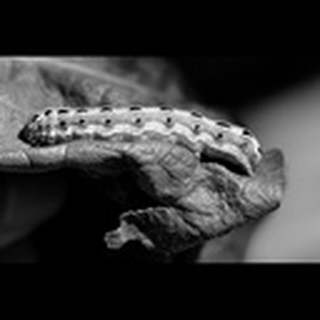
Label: cotton_army_worm